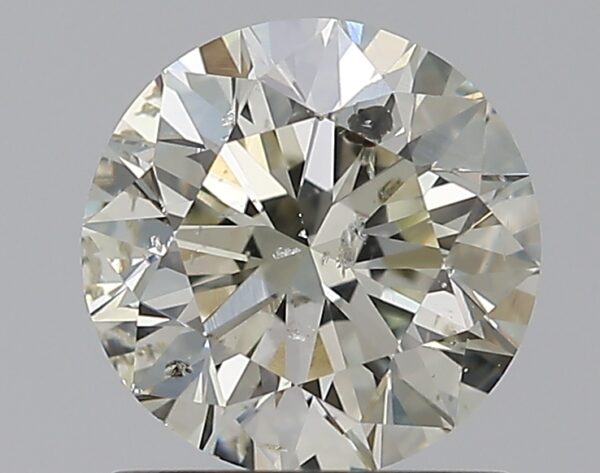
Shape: round
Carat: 1
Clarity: SI2
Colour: K
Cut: EX
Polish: EX
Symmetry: EX
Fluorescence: VSL
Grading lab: IGI
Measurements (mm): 6.35 x 6.31 x 3.98